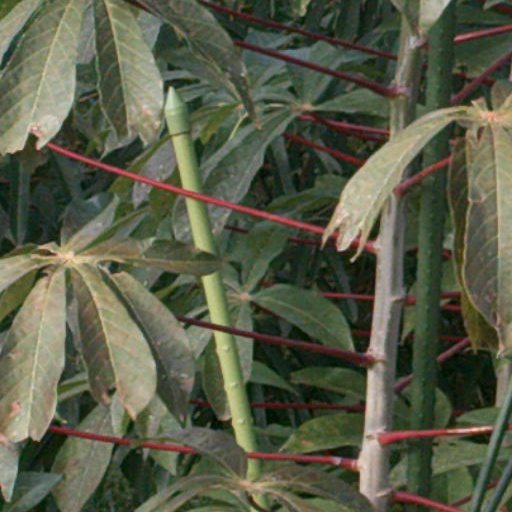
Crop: cassava